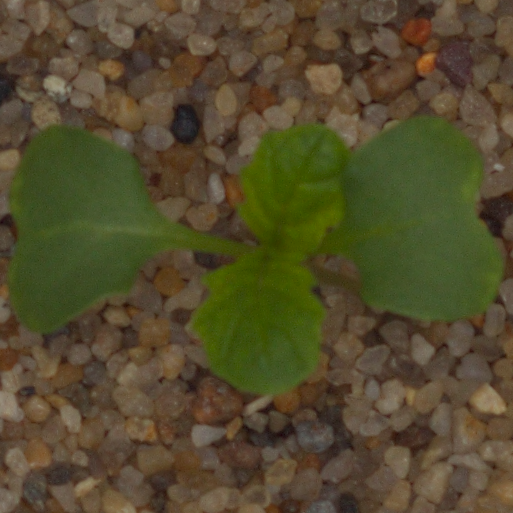
Label: charlock